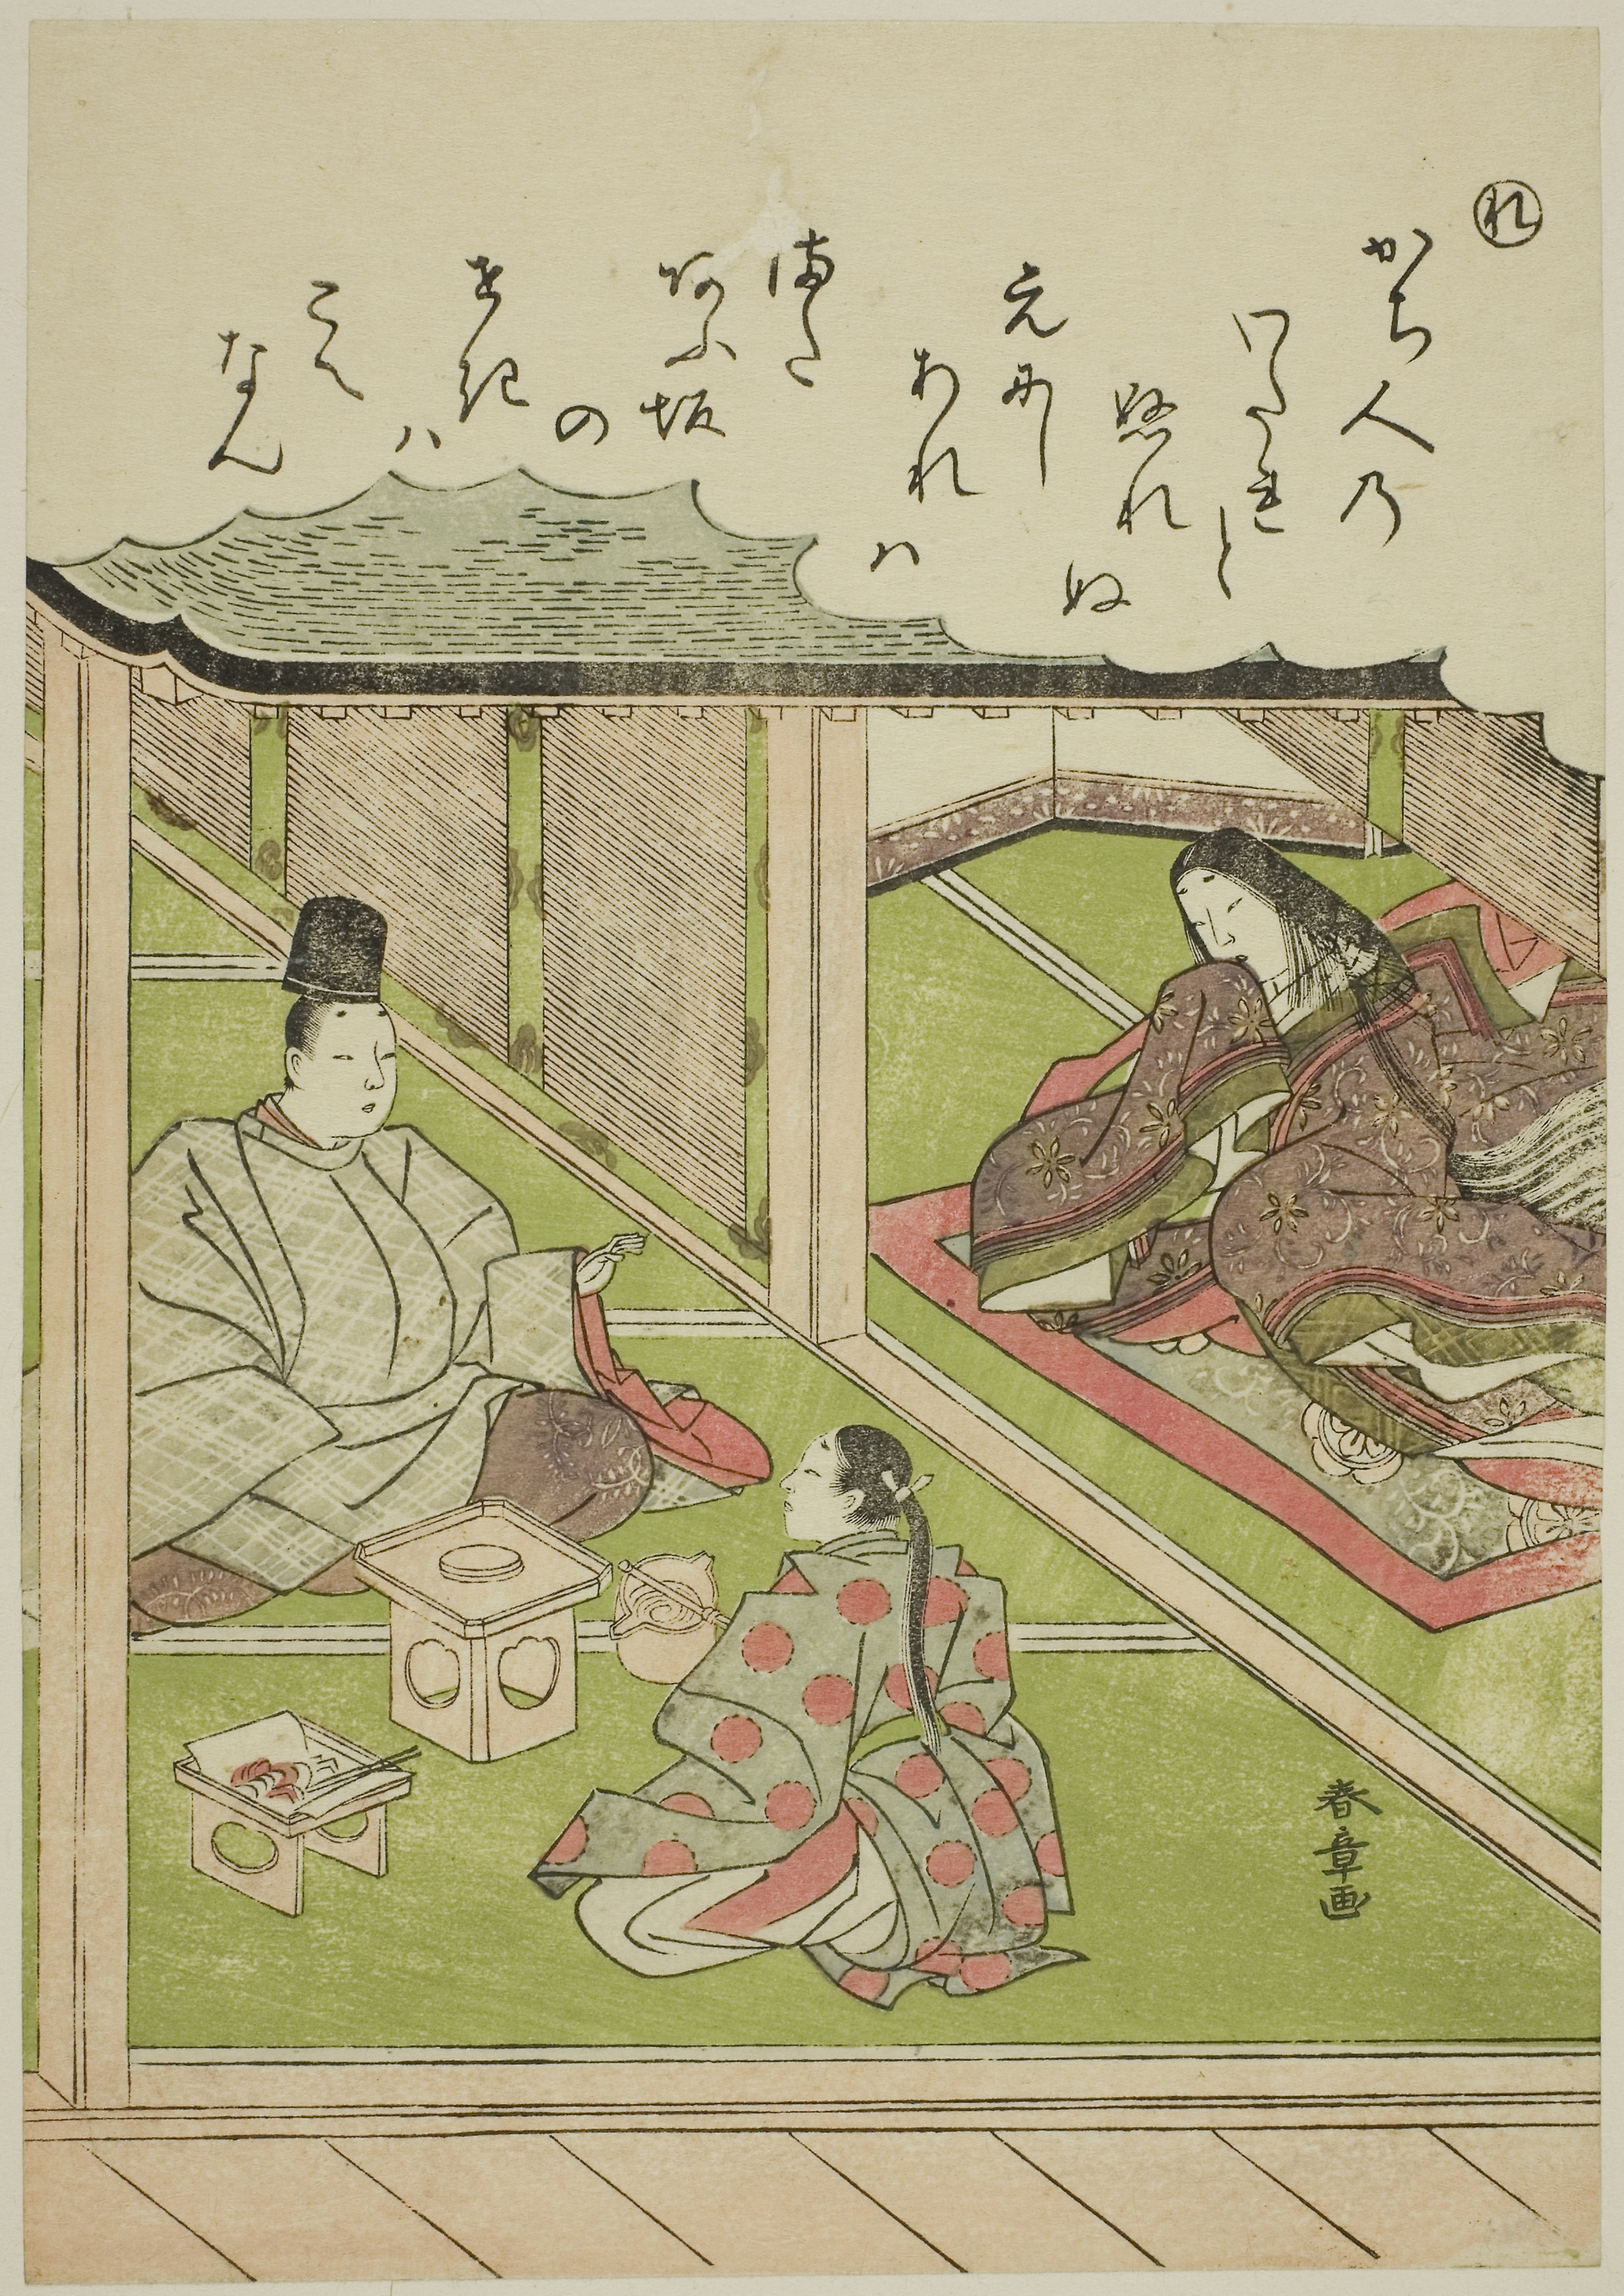
art, illustration, painting, paper